12th Annual Honda Civic Tour

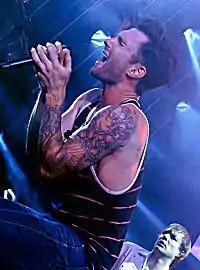
Adam Levine and Mickey Madden of Maroon 5 performing in Maryland Heights, Missouri, on the opening night of the 2013 Honda Civic Tour

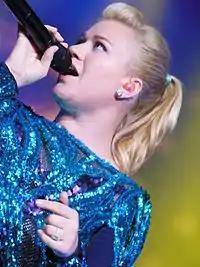
Kelly Clarkson performing during the 12th Annual Honda Civic Tour.

On June 4, 2013, it was announced that the Maryland Heights, Burgettstown, Mansfield, Holmdel, Wantagh, Clarkston, Austin, The Woodlands, Denver, Irvine and Los Angeles show were sold out.